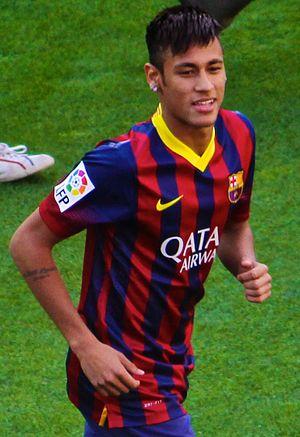
La Coupe des confédérations 2013 est la neuvième édition de la Coupe des confédérations, compétition internationale de football organisée par la FIFA. Elle se déroule du 15 juin au 30 juin 2013 au Brésil, pays hôte de la Coupe du monde 2014.
Cette saison est la 115ᵉ depuis la fondation du FC Barcelone. Elle fait suite à la saison 2012-2013 qui a vu le Barça remporter le championnat d'Espagne.